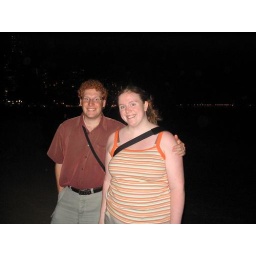
Us on the beach in Waikiki, as taken by a friendly girl from San Diego